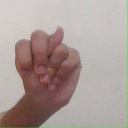
अक्षर: न